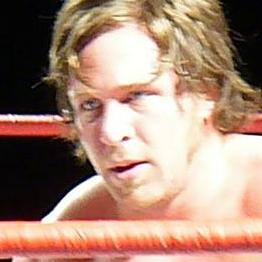
Age: 25